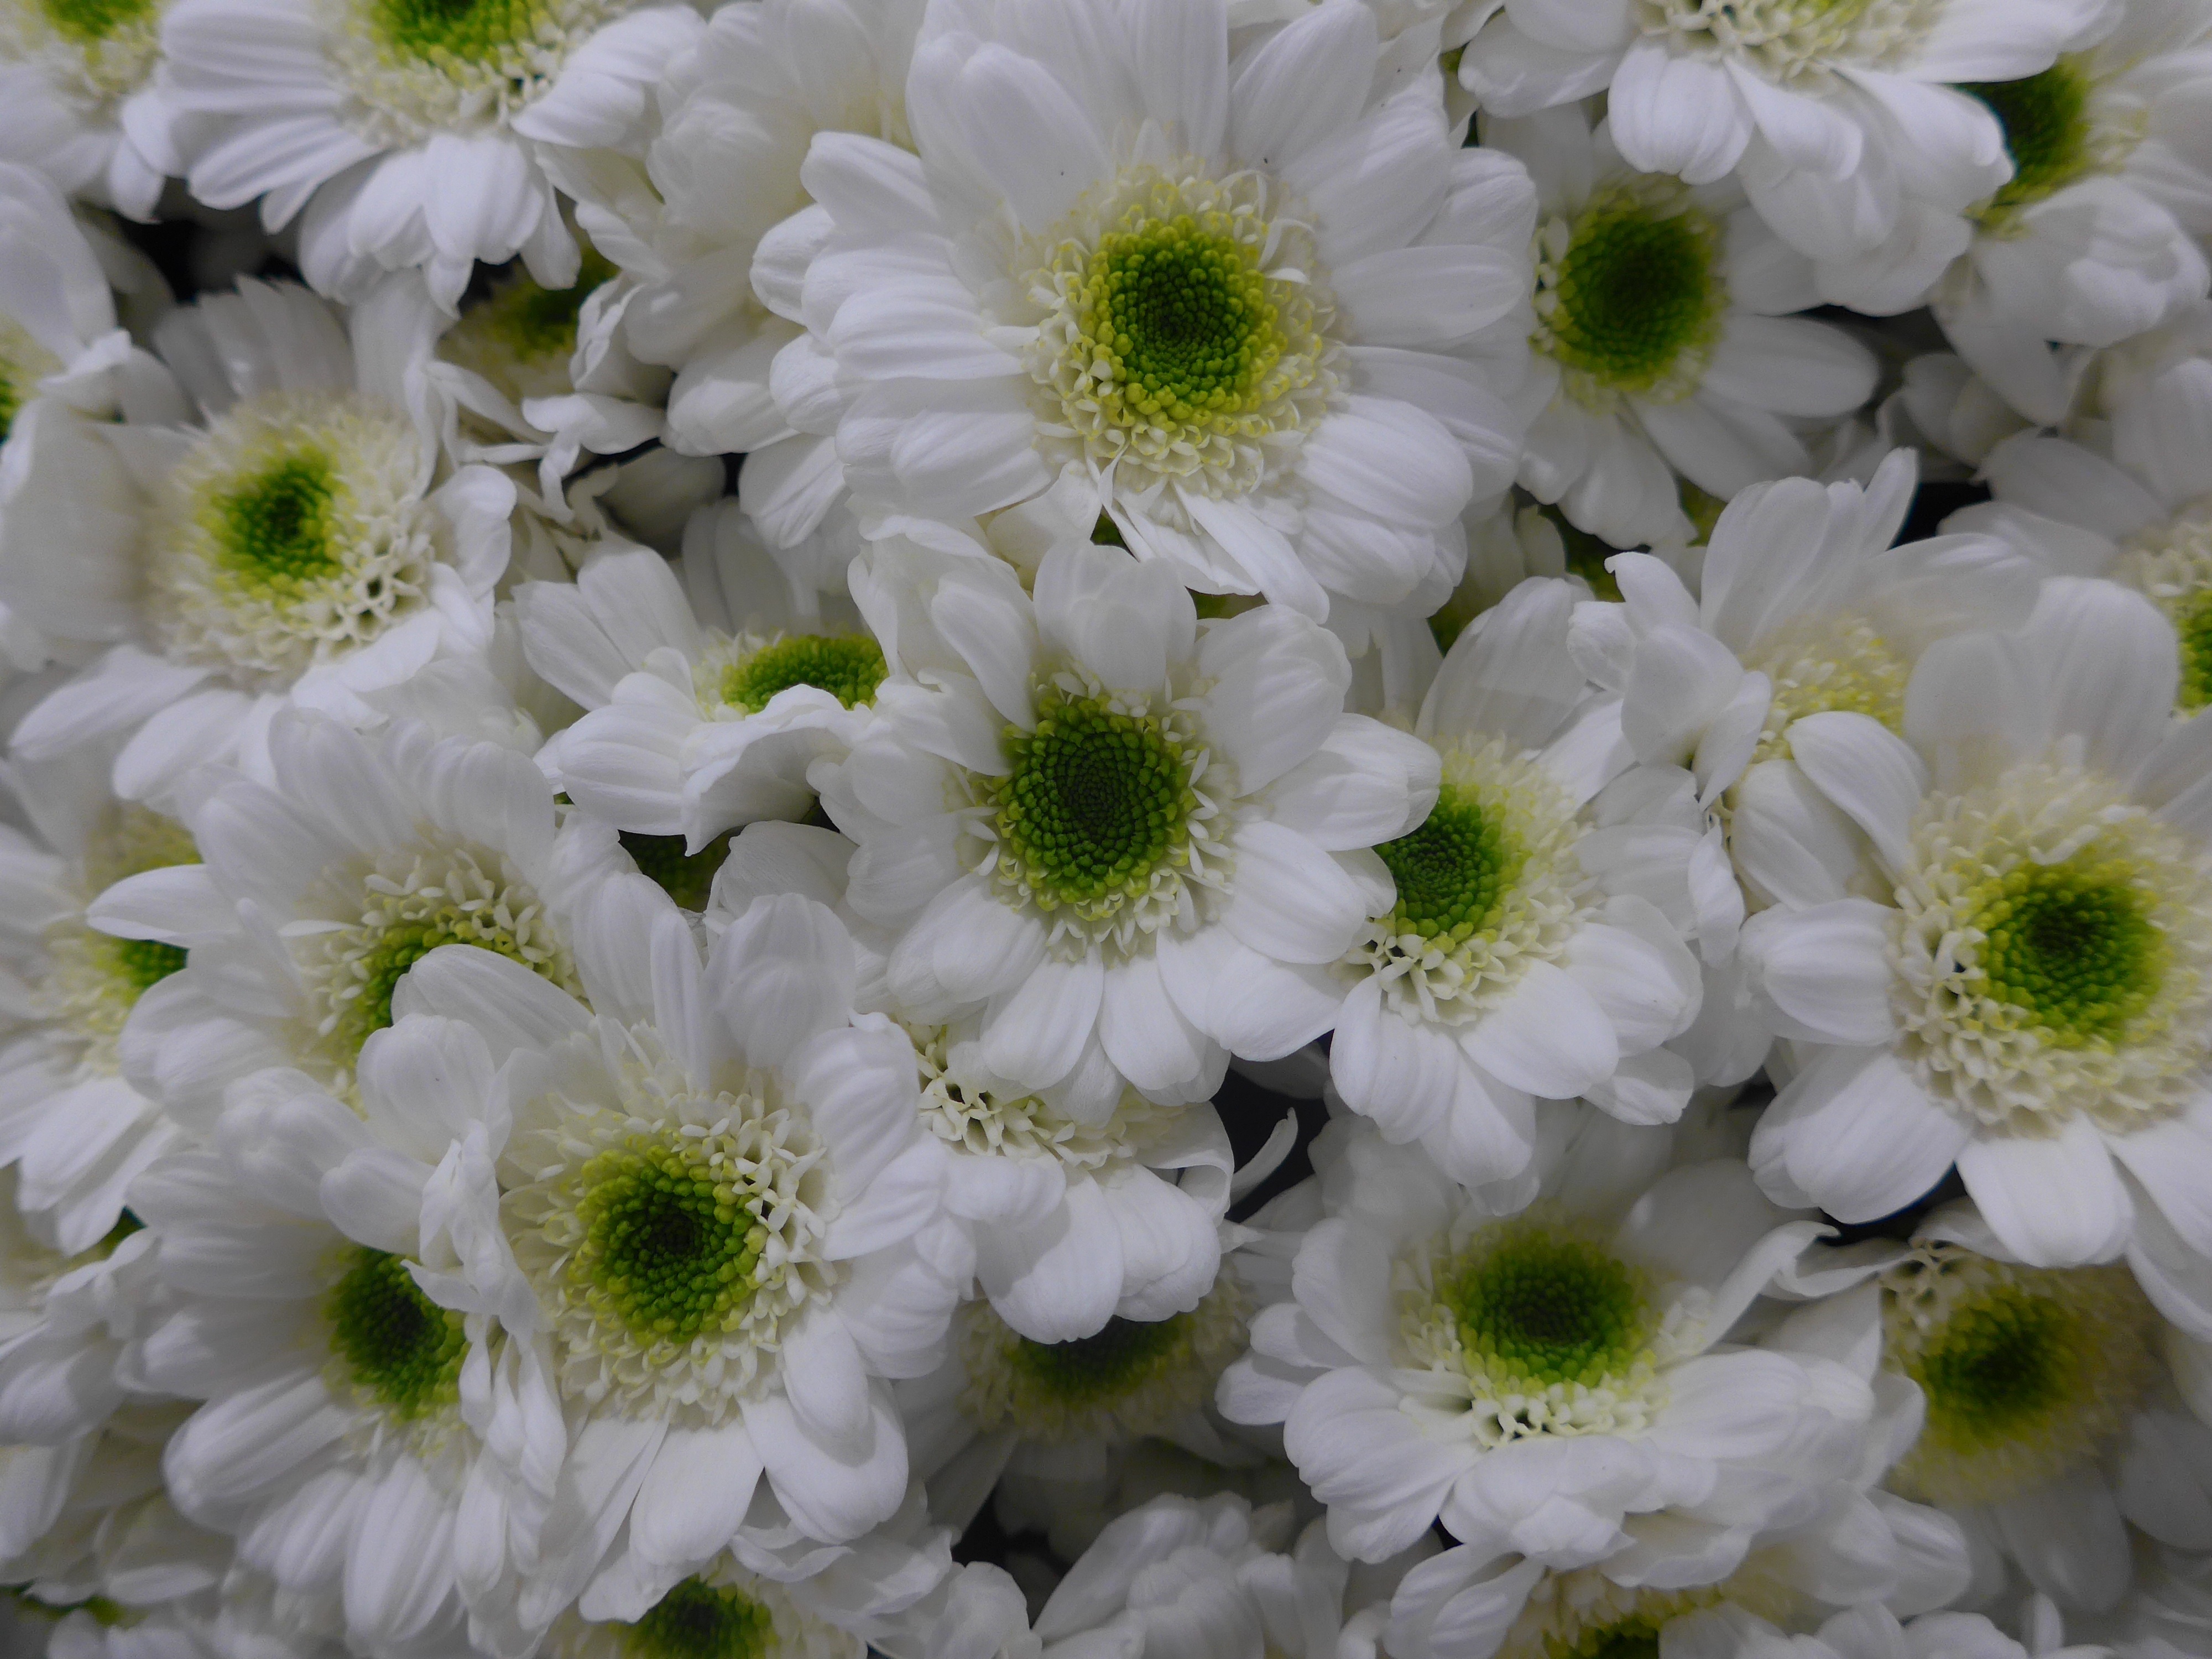
blossom, plant, white, flower, petal, daisy, green, close, flora, flowers, chrysanthemum, floristry, flowering plant, daisy family, schnittblume, oxeye daisy, annual plant, land plant, chrysanths, flower binding